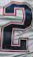
Number: 2